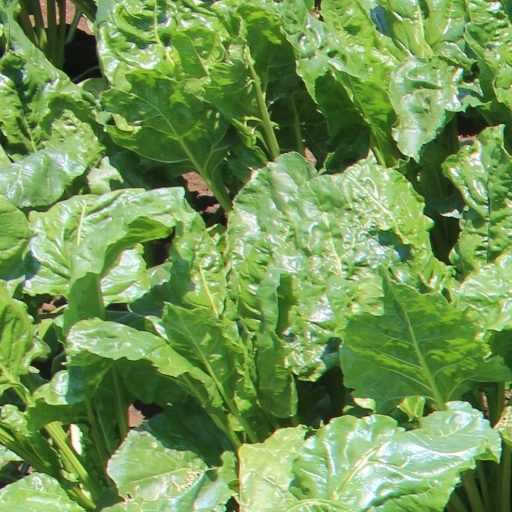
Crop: sugar beet